Colorado State Highway 41

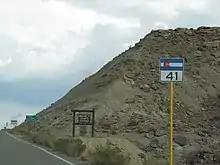
SH 41 as it enters Colorado from Utah, July 2012

SH 41 begins at an intersection with US 160 in the southwestern corner of Montezuma County, roughly northeast of Teec Nos Pos and the Four Corners Monument. The highway heads north–northwest paralleling the San Juan River for approximately until it reaches its northern terminus at the Utah state line, roughly southeast of Aneth. The roadway continues west as SR-162 towards Aneth, Montezuma Creek, and Bluff, Utah.